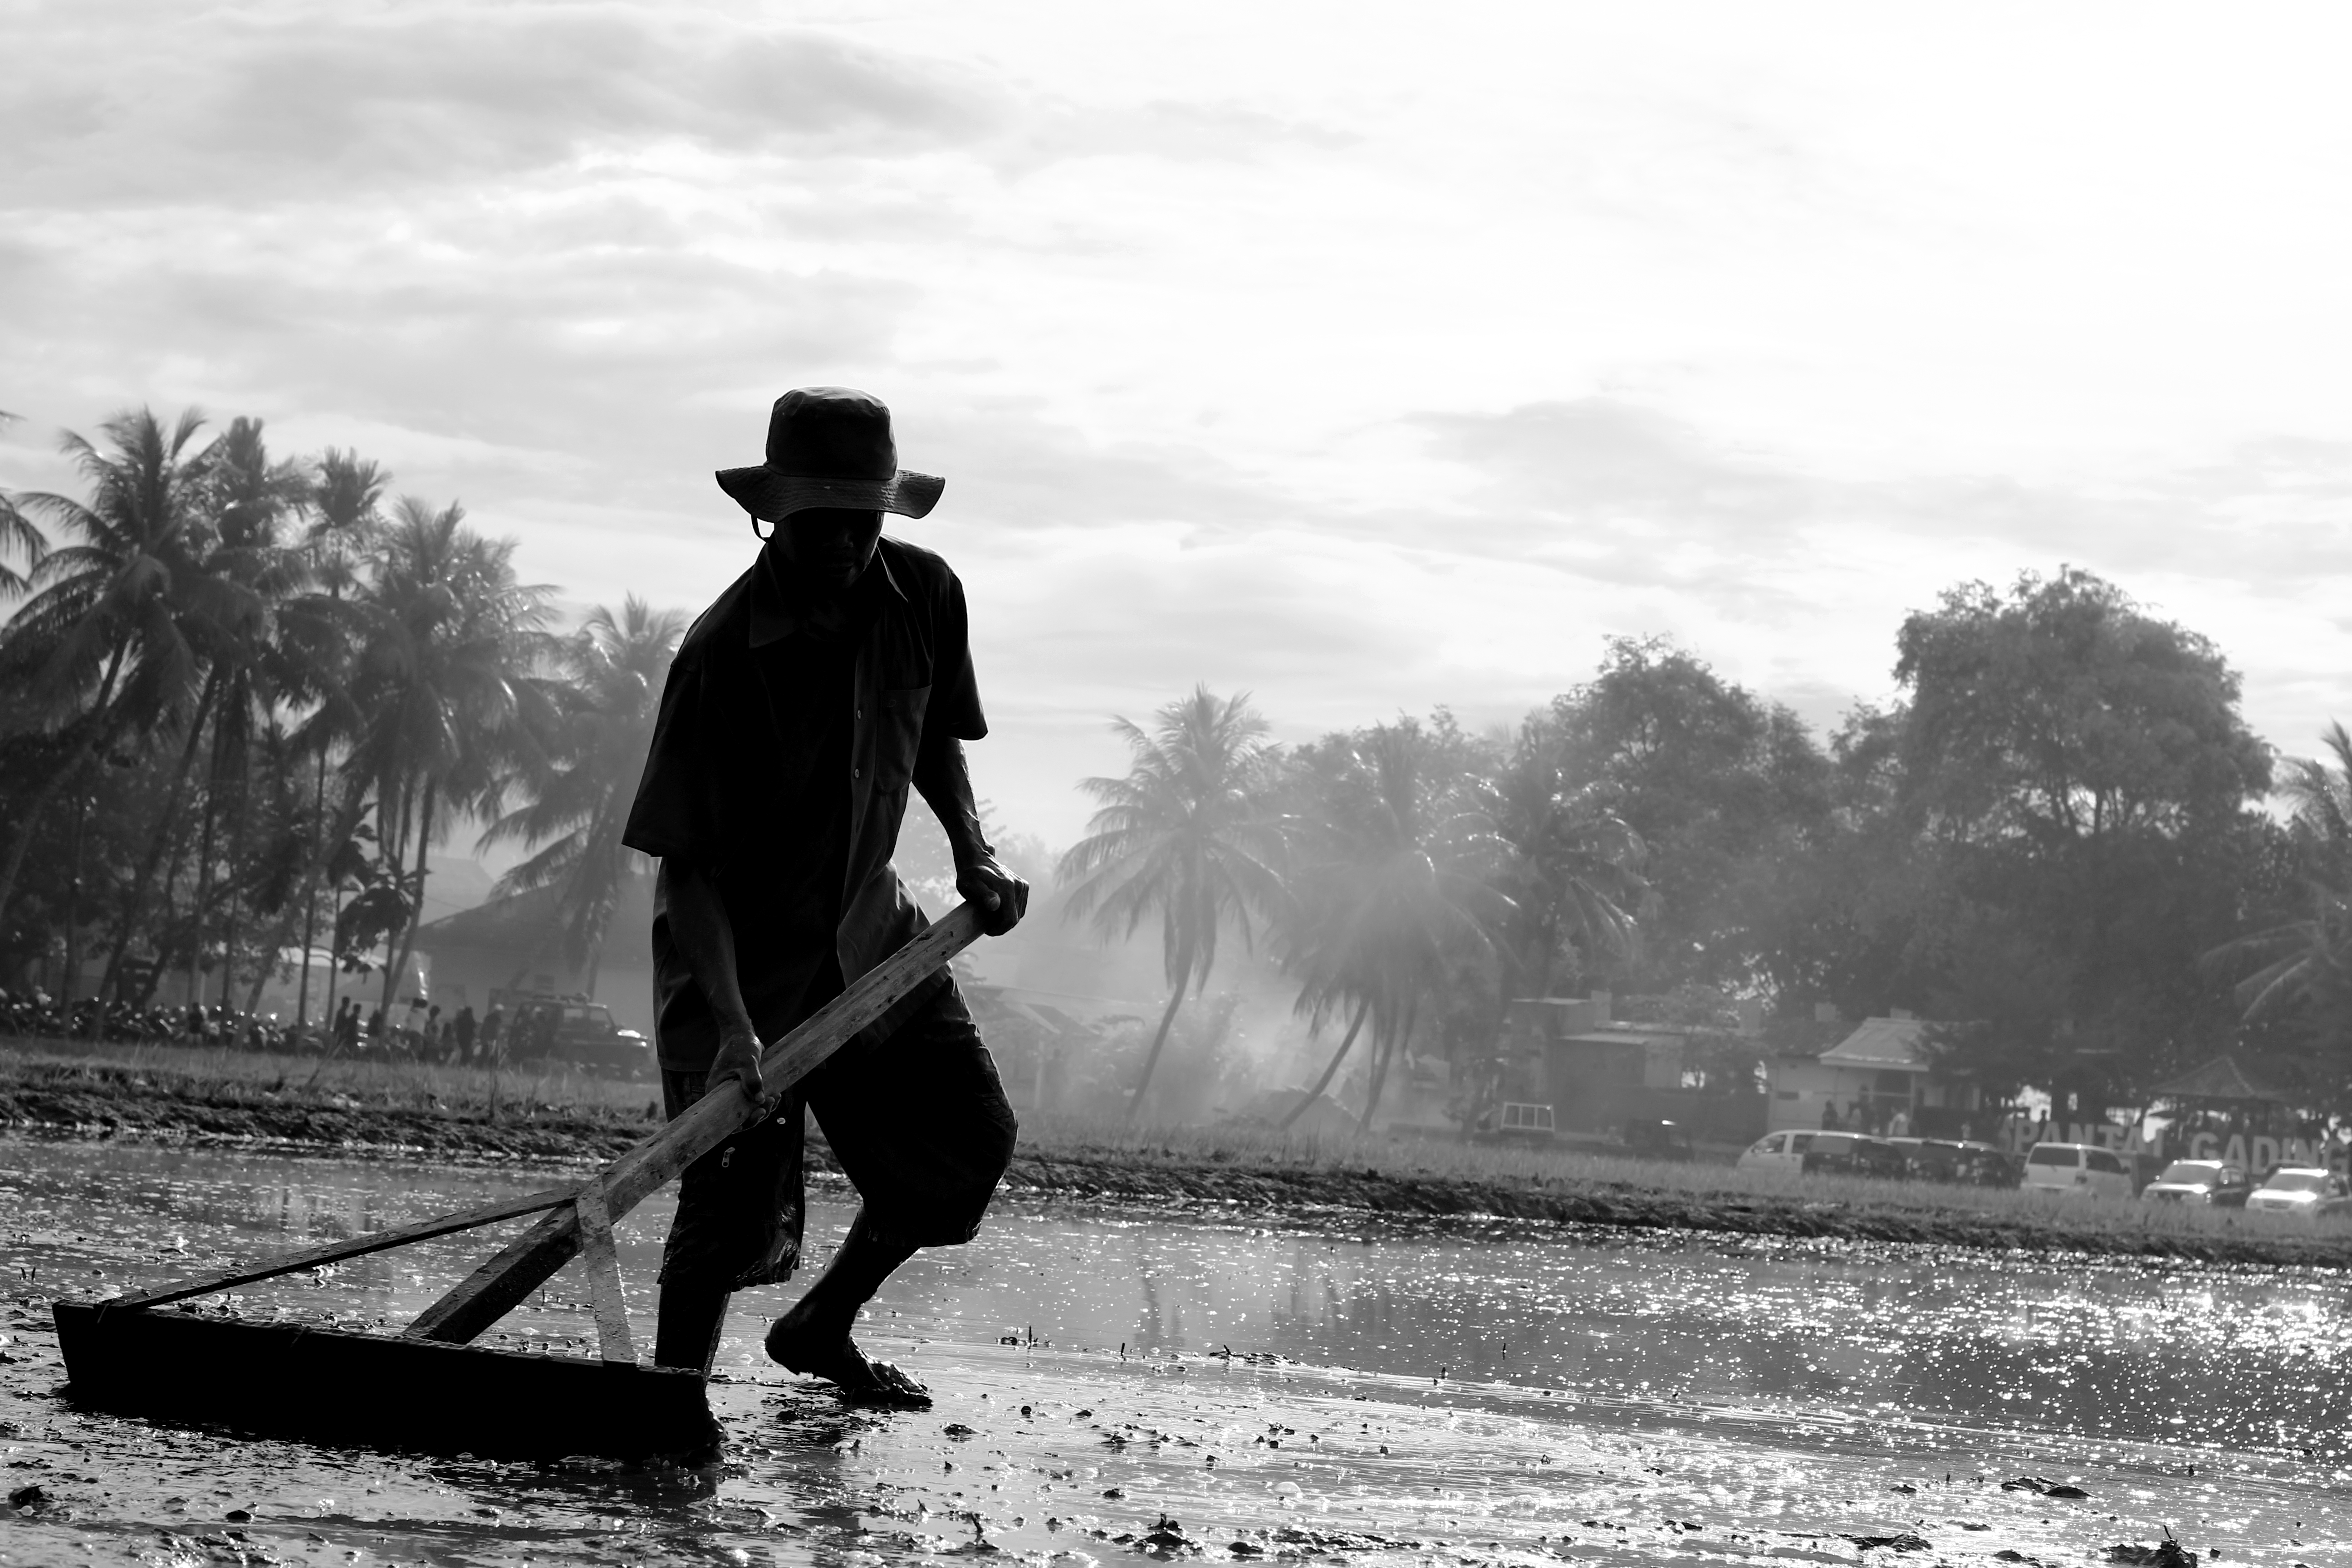
human, interest, jobs, water, black, white, black and white, standing, paddle, waterway, photography, monochrome photography, monochrome, river, recreation, cloud, boats and boating equipment and supplies, stock photography, vehicle, rowing, style